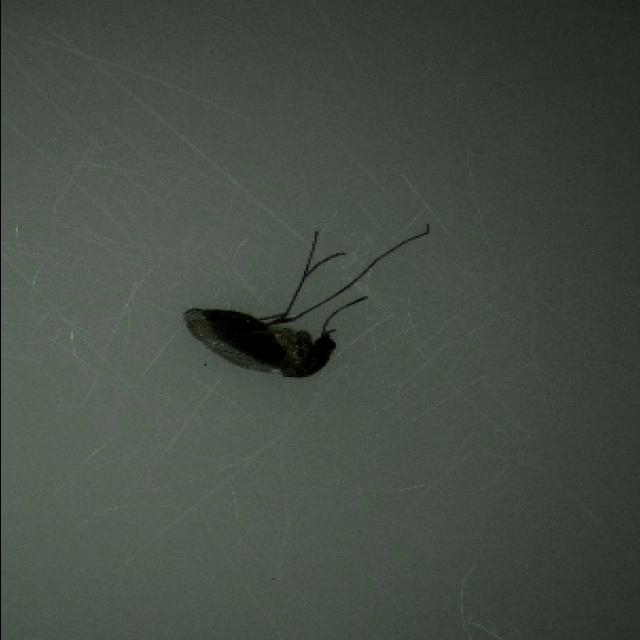
Species: culex_tritaeniorhynchus